History of women in linguistics

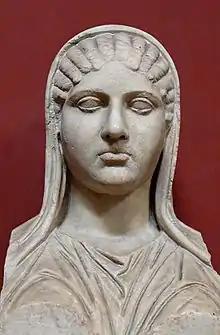
Marble portrait herm identified as Aspasia

Aspasia was an Athenian woman who started out as a hetaira, but later married Pericles, Athen's political leader at the time. Though she lived in Athens, being foreign-born granted her more freedom than other women, which allowed her to distinguish herself in Sophist circles as a great rhetorician and to engage her rhetorical skills in political life. These actions not only held considerable linguistic significance but even gained her the titles of 'poetess' and 'mistress of eloquence'. Moreover, Aspasia was also associated with Plato's Academy and one of the only two women described as a philosopher in his dialogues. Plato himself considered her a poster child of the deceitful use of Sophistic rhetoric, which he was exceptionally critical of. Furthermore, his "Menexus" mentions that she wrote a funeral speech delivered by Pericles, and cites her as Socrates', as well as many other Athenians', teacher in rhetoric, which also ranks among her linguistic achievements. Nevertheless, the idea that she instructed Socrates in rhetoric cannot count on much support anymore in the 21st century. Conversely, Plutarch's account, which mentions that Socrates sporadically visited her with his pupils and that even his close friends allowed their wives to listen to her, is considered more plausible.